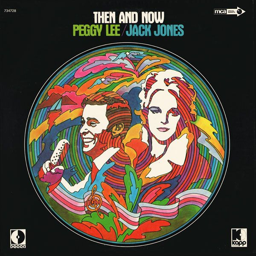
groove is in the art